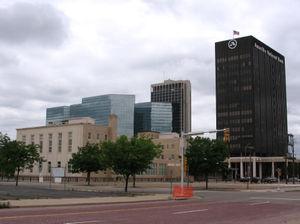
Amarillo est une ville américaine située dans le nord du Texas, dans les hautes plaines de l'État, le Texas Panhandle. Sa population s’élevait à 190 695 habitants lors du recensement de 2010, estimée à 199 826 habitants en 2017 C'est le siège du comté de Potter et une partie de la ville se prolonge dans le comté de Randall. Amarillo est traversée par la célèbre Route 66, la seule étape texane d'importance sur la « route-mère ». Le nom d'Amarillo dérive de la crique voisine du lac Amarillo, nommé pour le sol jaune de ses rivages.